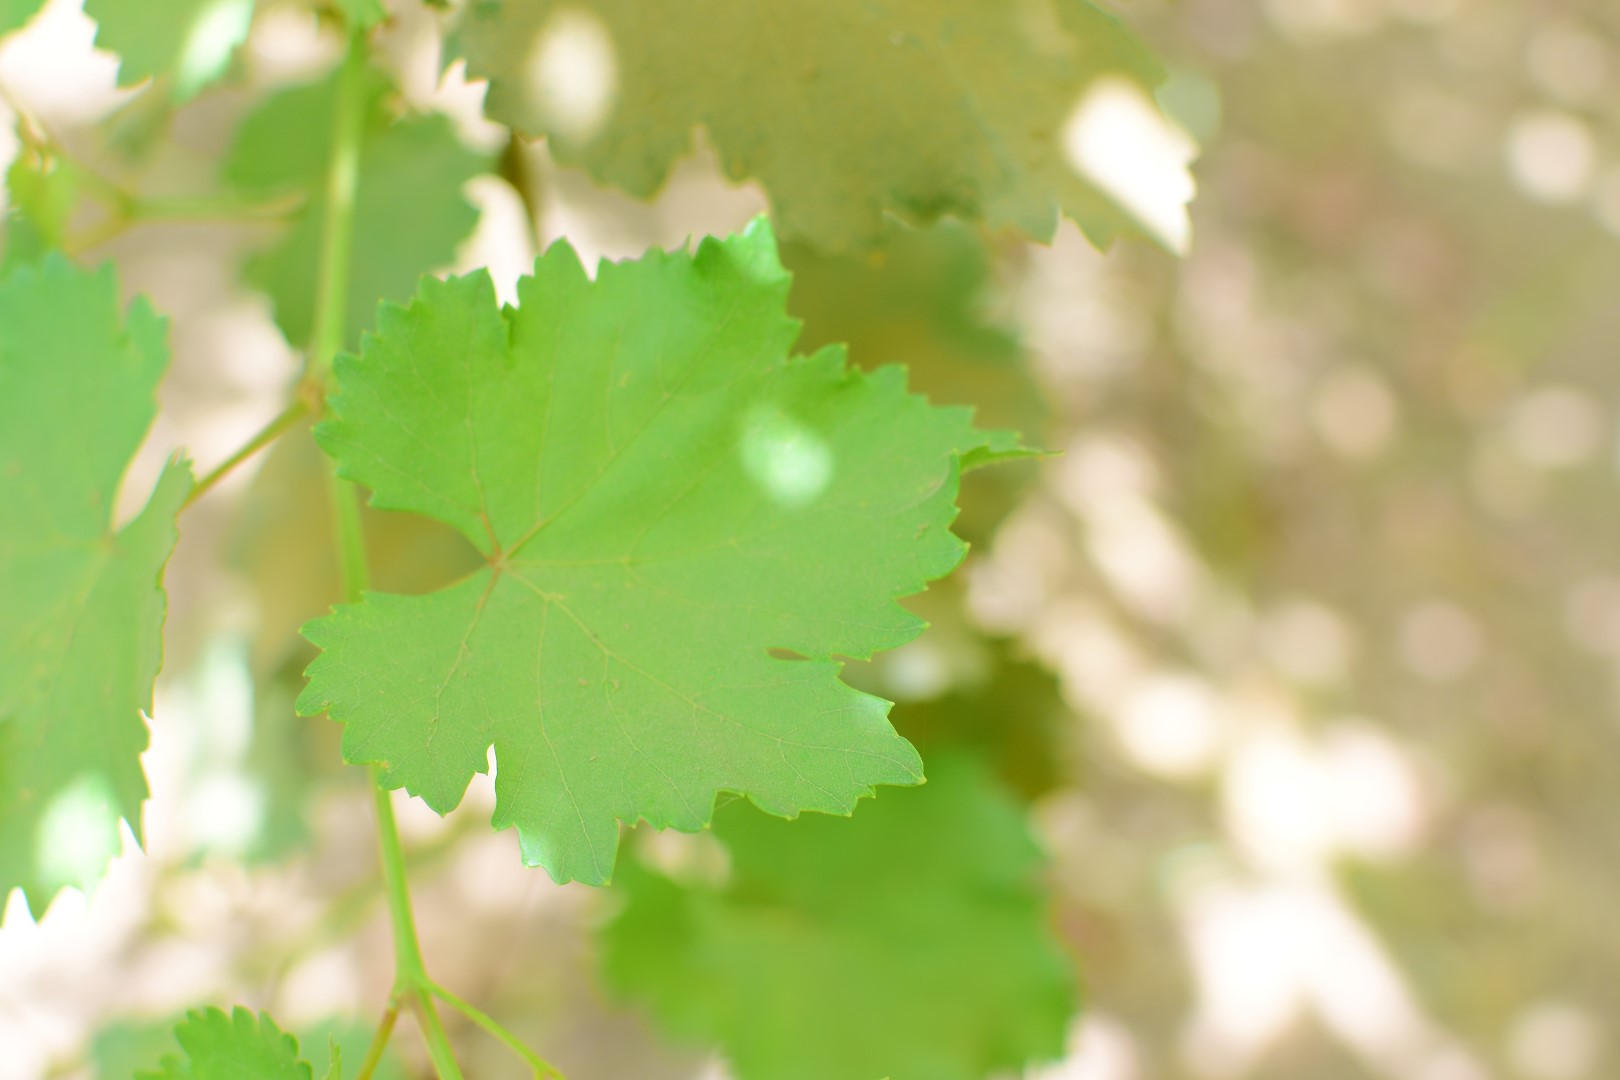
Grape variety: Kamali